Mosaic

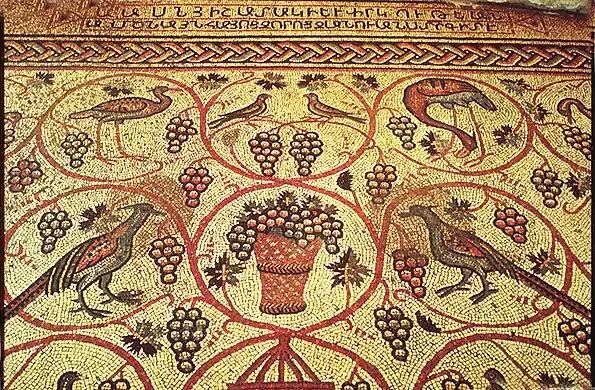
Armenian Mosaic from Jerusalem, dated to the Byzantine period, between the years 450 and 640

The Monreale mosaics constitute the largest decoration of this kind in Italy, covering 0,75 hectares with at least 100 million glass and stone tesserae. This huge work was executed between 1176 and 1186 by the order of King William II of Sicily. The iconography of the mosaics in the presbytery is similar to Cefalu while the pictures in the nave are almost the same as the narrative scenes in the Cappella Palatina. The Martorana mosaic of Roger II blessed by Christ was repeated with the figure of King William II instead of his predecessor. Another panel shows the king offering the model of the cathedral to the Theotokos.